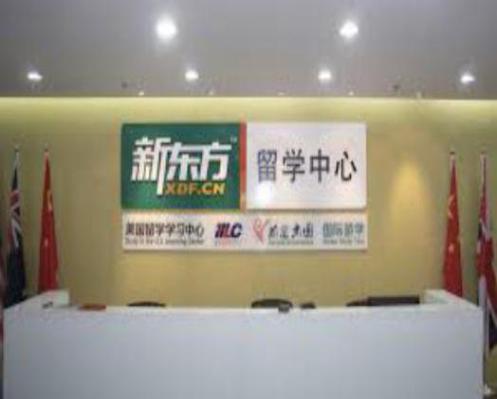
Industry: Others